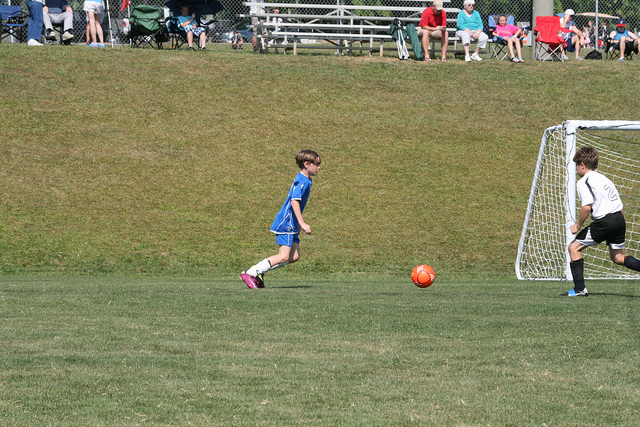
hai đứa trẻ đang đá bóng ngoài sân cỏ